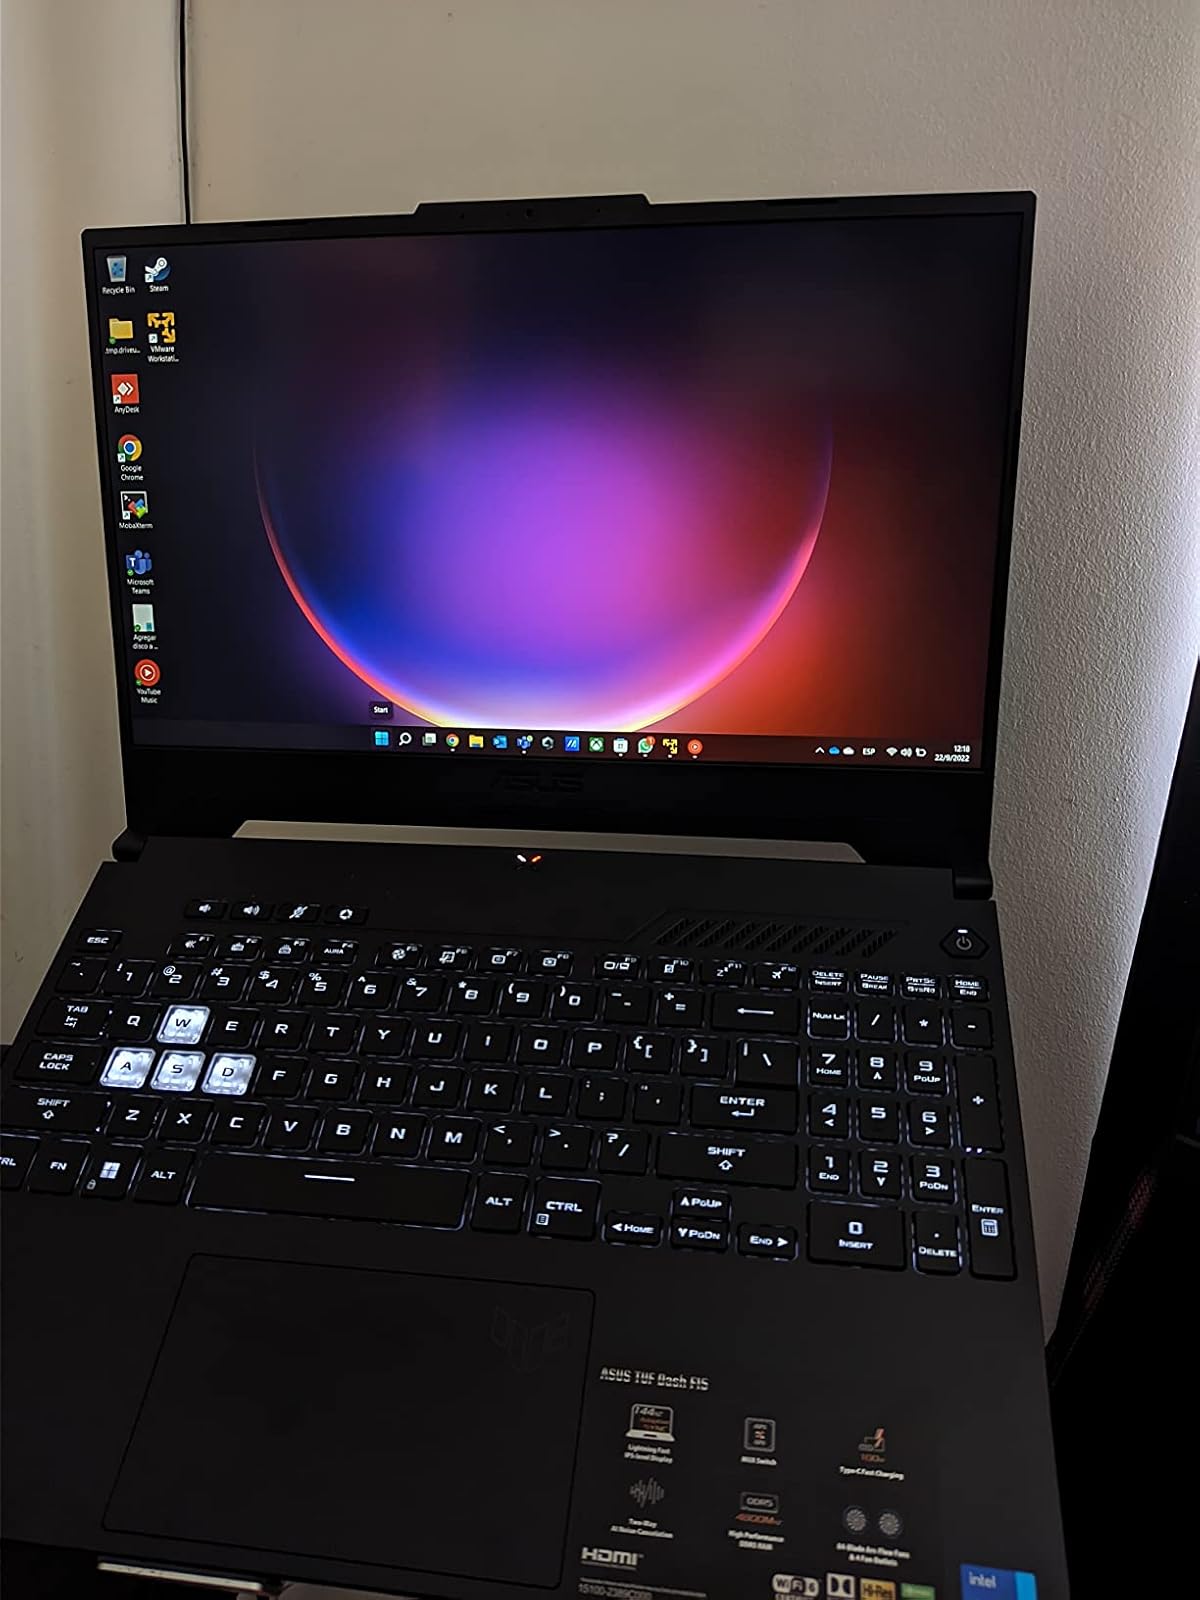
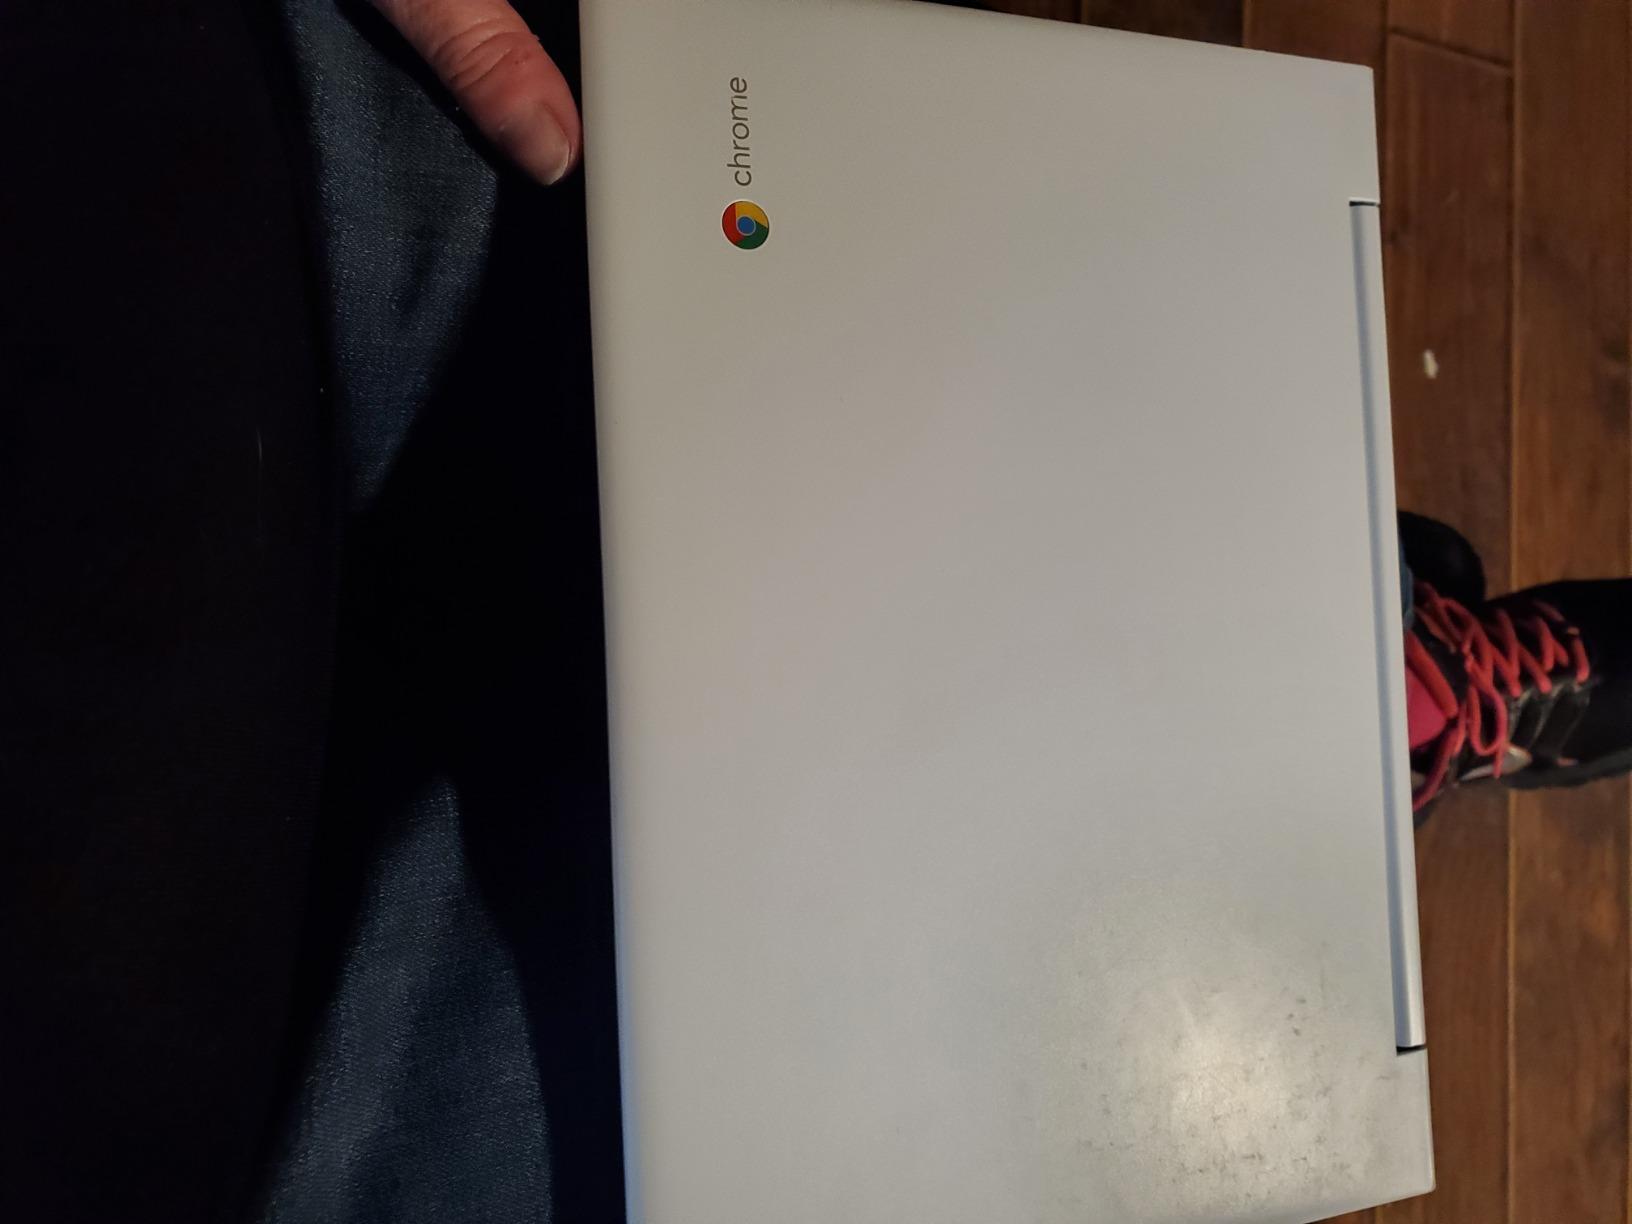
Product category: laptop
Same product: no